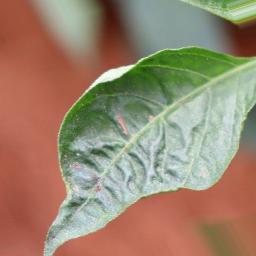
Label: mites_and_trips